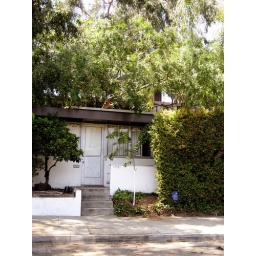
a hidden modern-ish house in silver lake